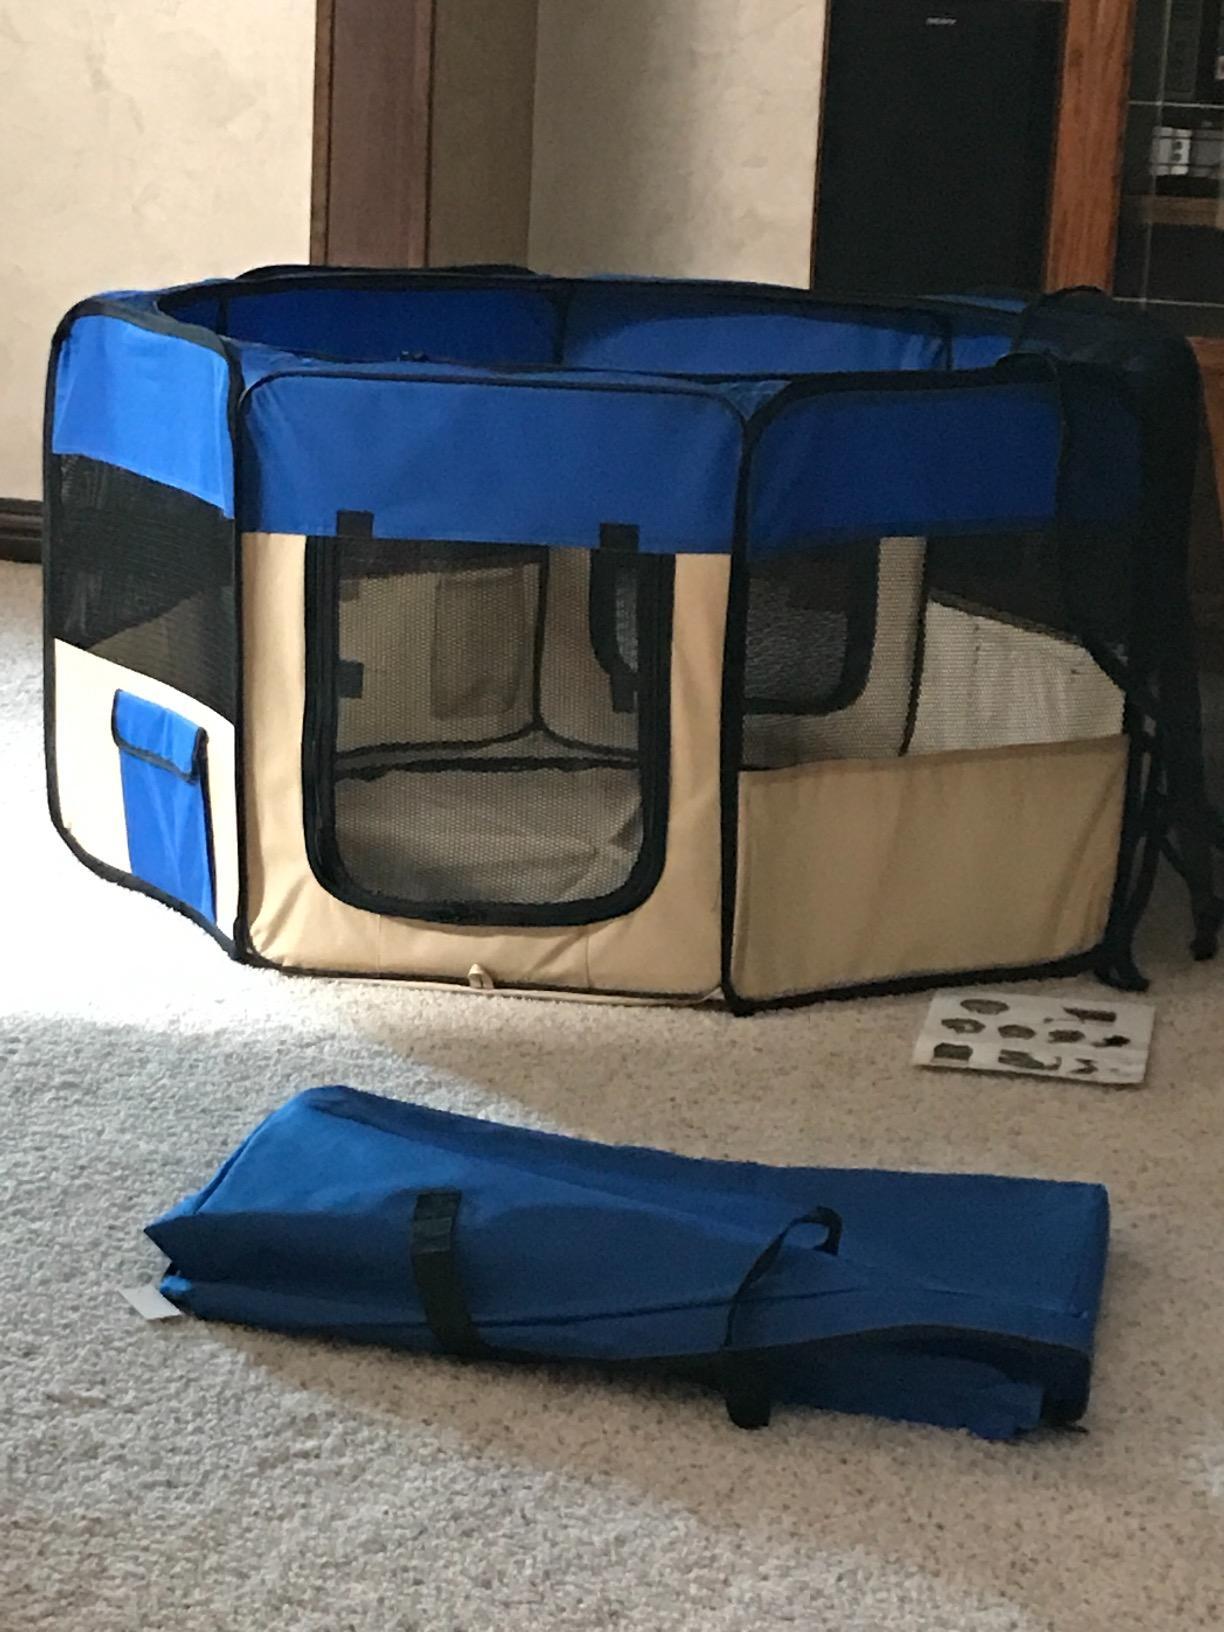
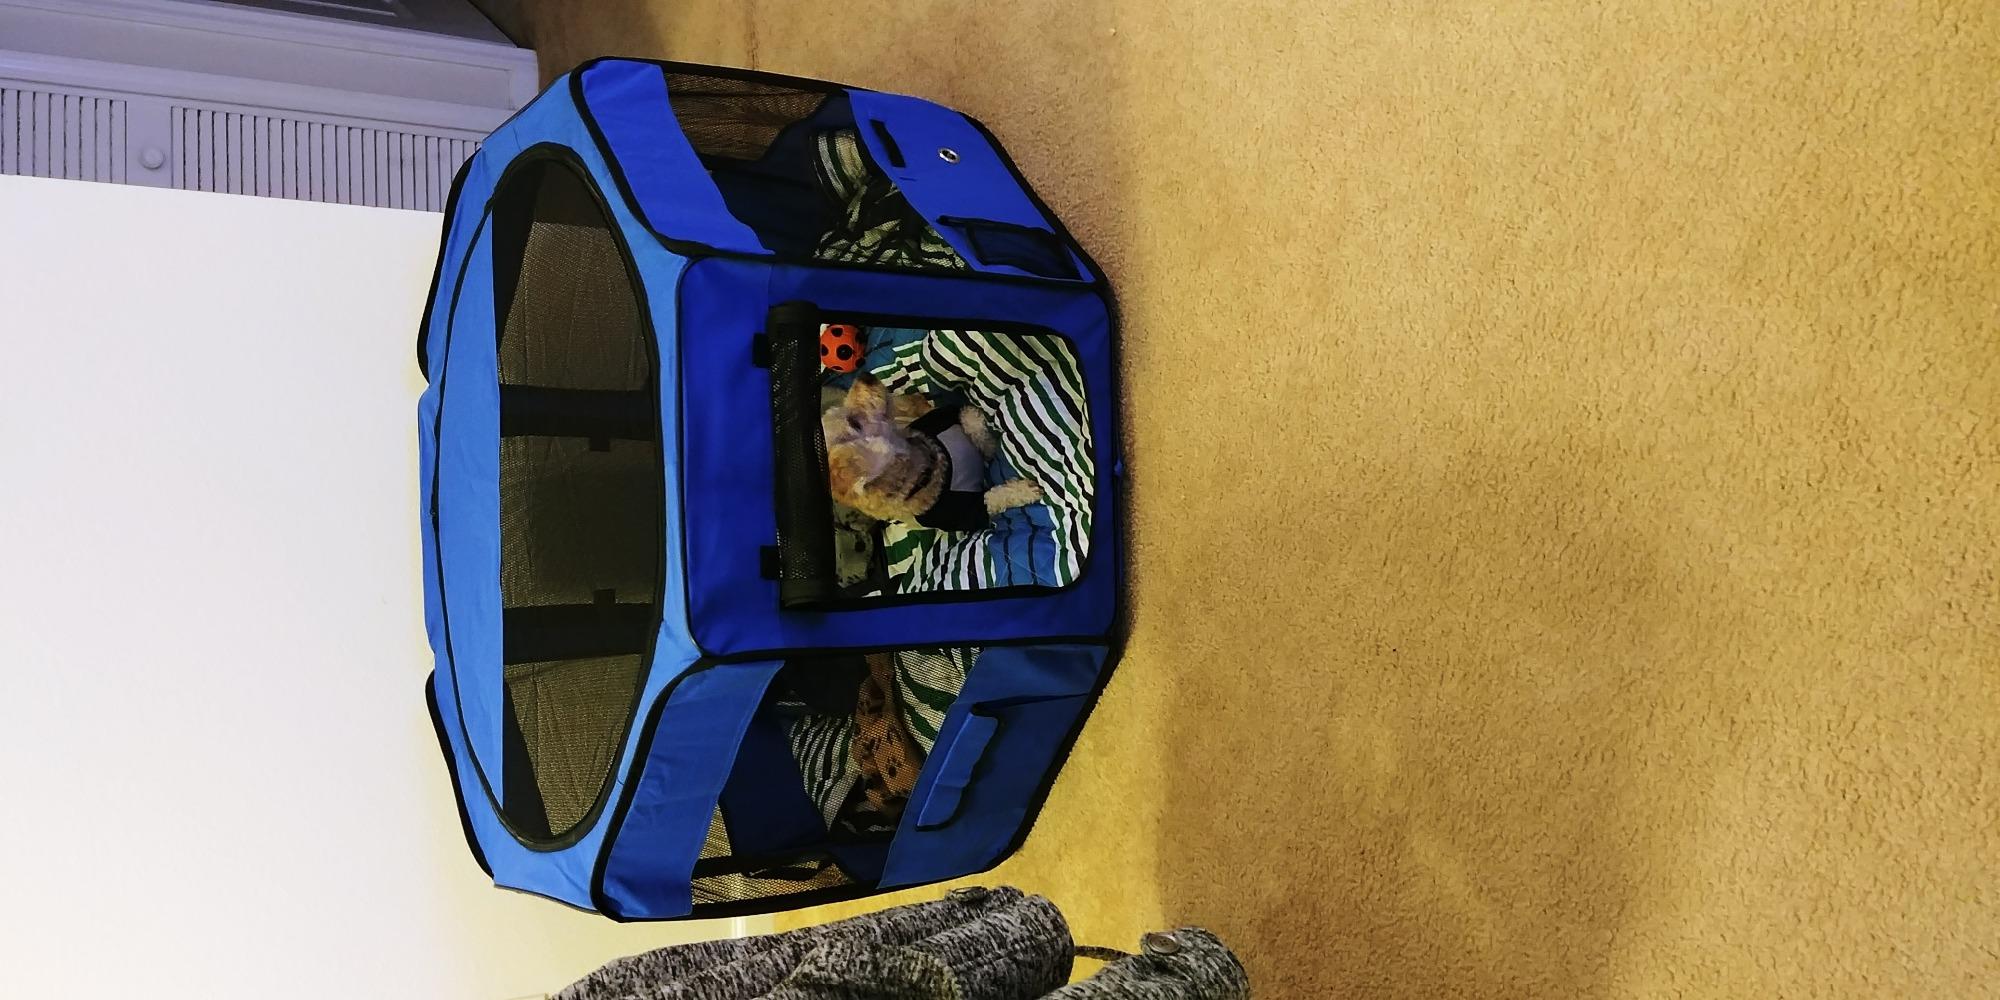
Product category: items_kennel
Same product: no